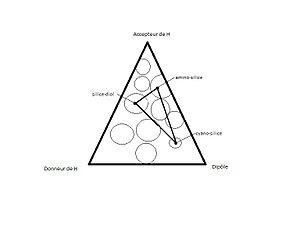
Triangle de sélectivité pour les phases stationnaires
La chromatographie en phase liquide à haute performance — mais on trouve plus fréquemment l'abréviation anglaise HPLC depuis les années 1990 — est une technique de séparation analytique et/ou préparatrice de molécules présentes dans un mélange. Cela permet d'adapter les méthodes chromatographiques usuelles sur un montage haute pression.